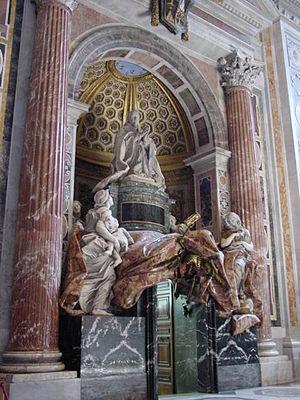
Le Tombeau du pape Alexandre VII est un monument sculptural dessiné et partiellement réalisé par l'artiste italien Le Bernin. Elle est située dans le transept sud de la basilique Saint-Pierre au Vatican. Cette œuvre est commandée par le pape Alexandre VII lui-même. La construction du monument ne commence qu'en 1671 et n'est achevée qu'en 1678, soit onze ans après la mort du pape. À l'âge de 81 ans, c'est la dernière grande commande sculpturale du Bernin avant sa mort en 1680.